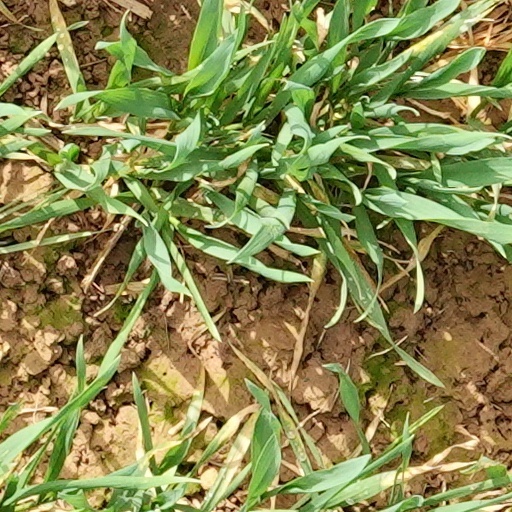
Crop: wheat